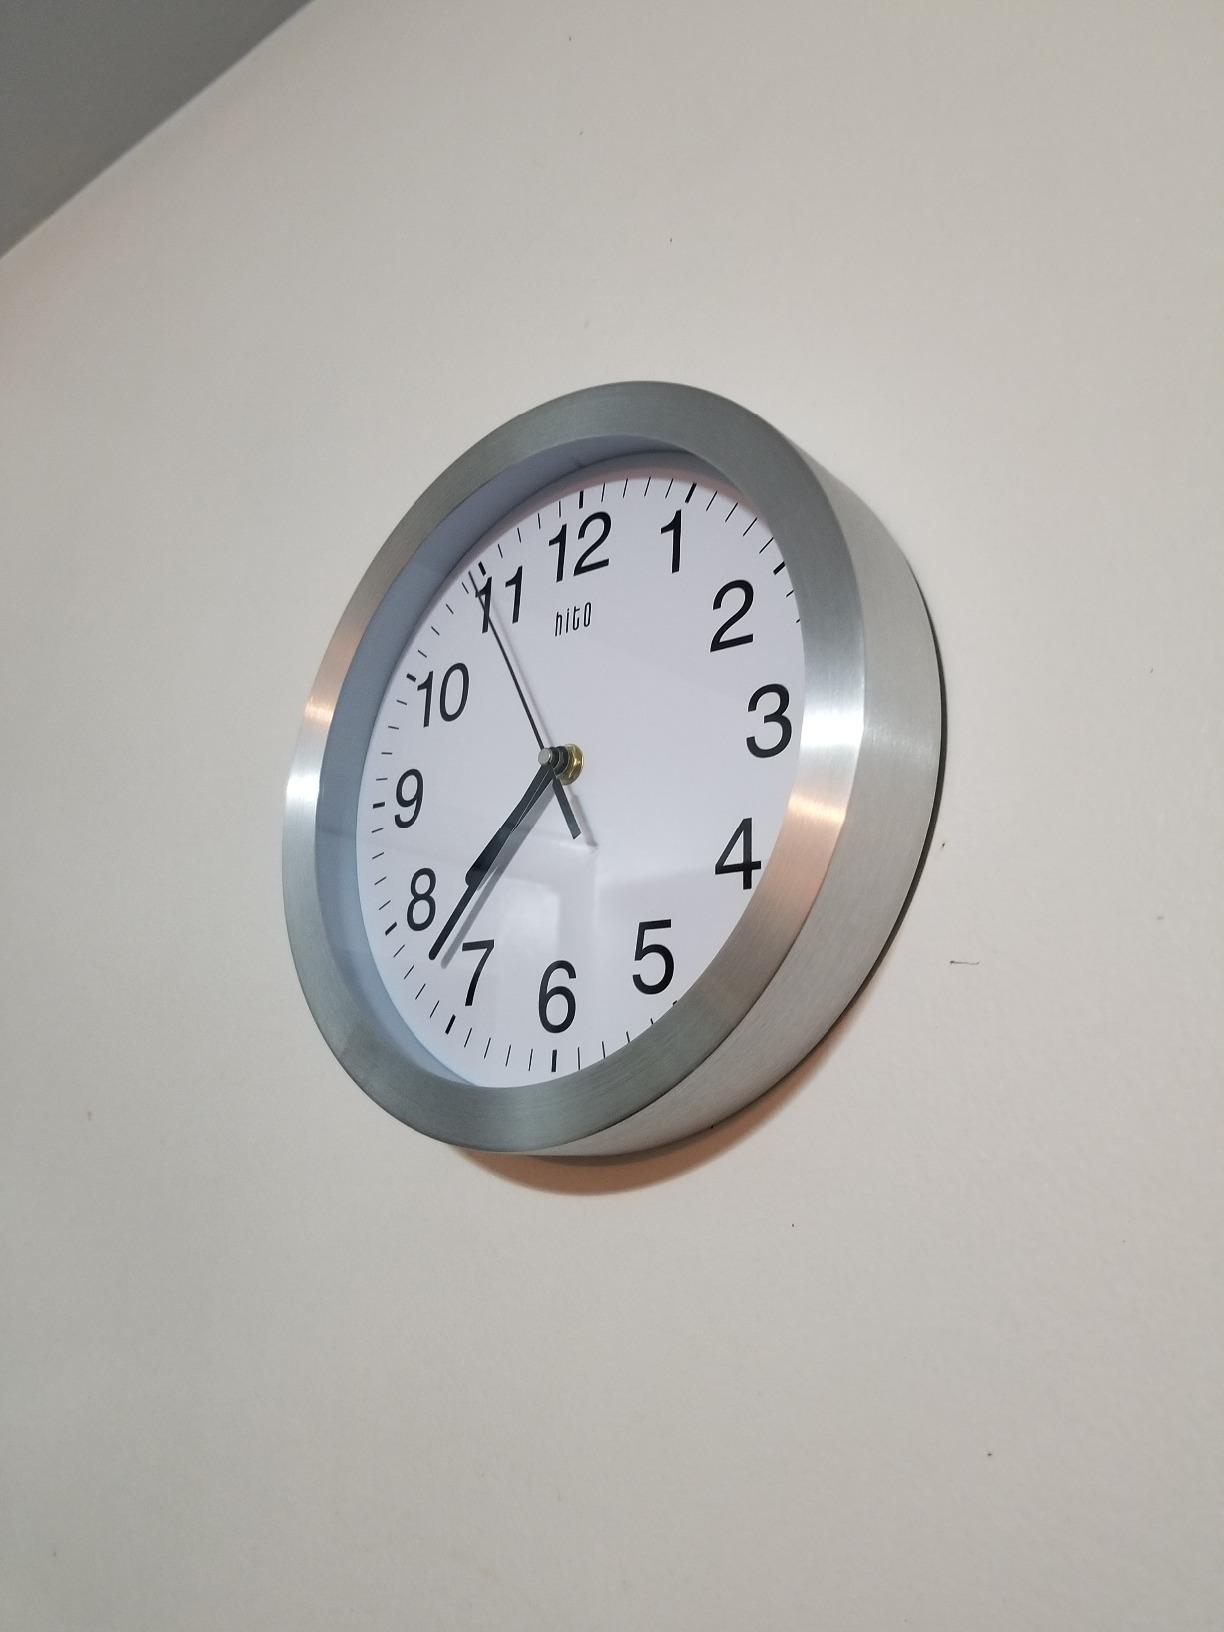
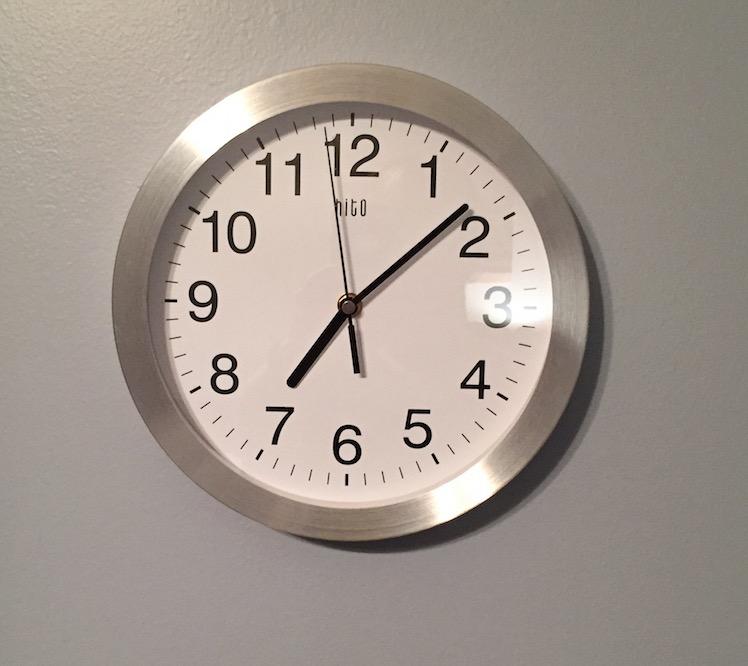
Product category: clock
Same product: yes